Dummy (2002 film)

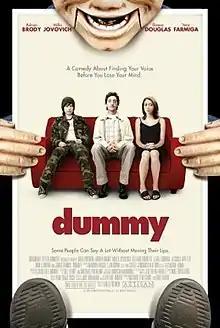
Theatrical release poster

Dummy is a 2002 American romantic comedy-drama film written and directed by Greg Pritikin. The film stars Adrien Brody as an ex-office worker who becomes a ventriloquist. It also stars Milla Jovovich, Illeana Douglas, Vera Farmiga, Jessica Walter, Ron Leibman, and Jared Harris. It premiered at the American Film Market on February 21, 2002, and received a limited theatrical release on September 12, 2003.